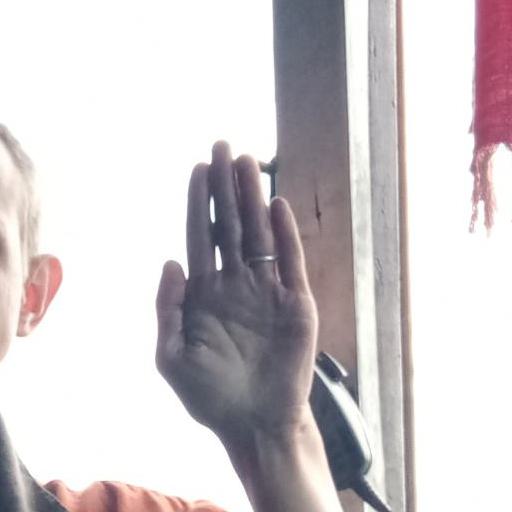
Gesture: stop